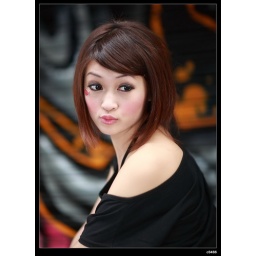
Weisi dressed cool and sexy clothing to show the fashion style in Simen street of Taipei that was charming